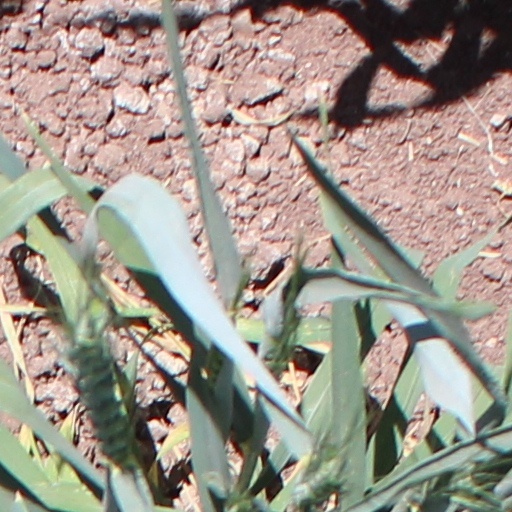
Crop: wheat